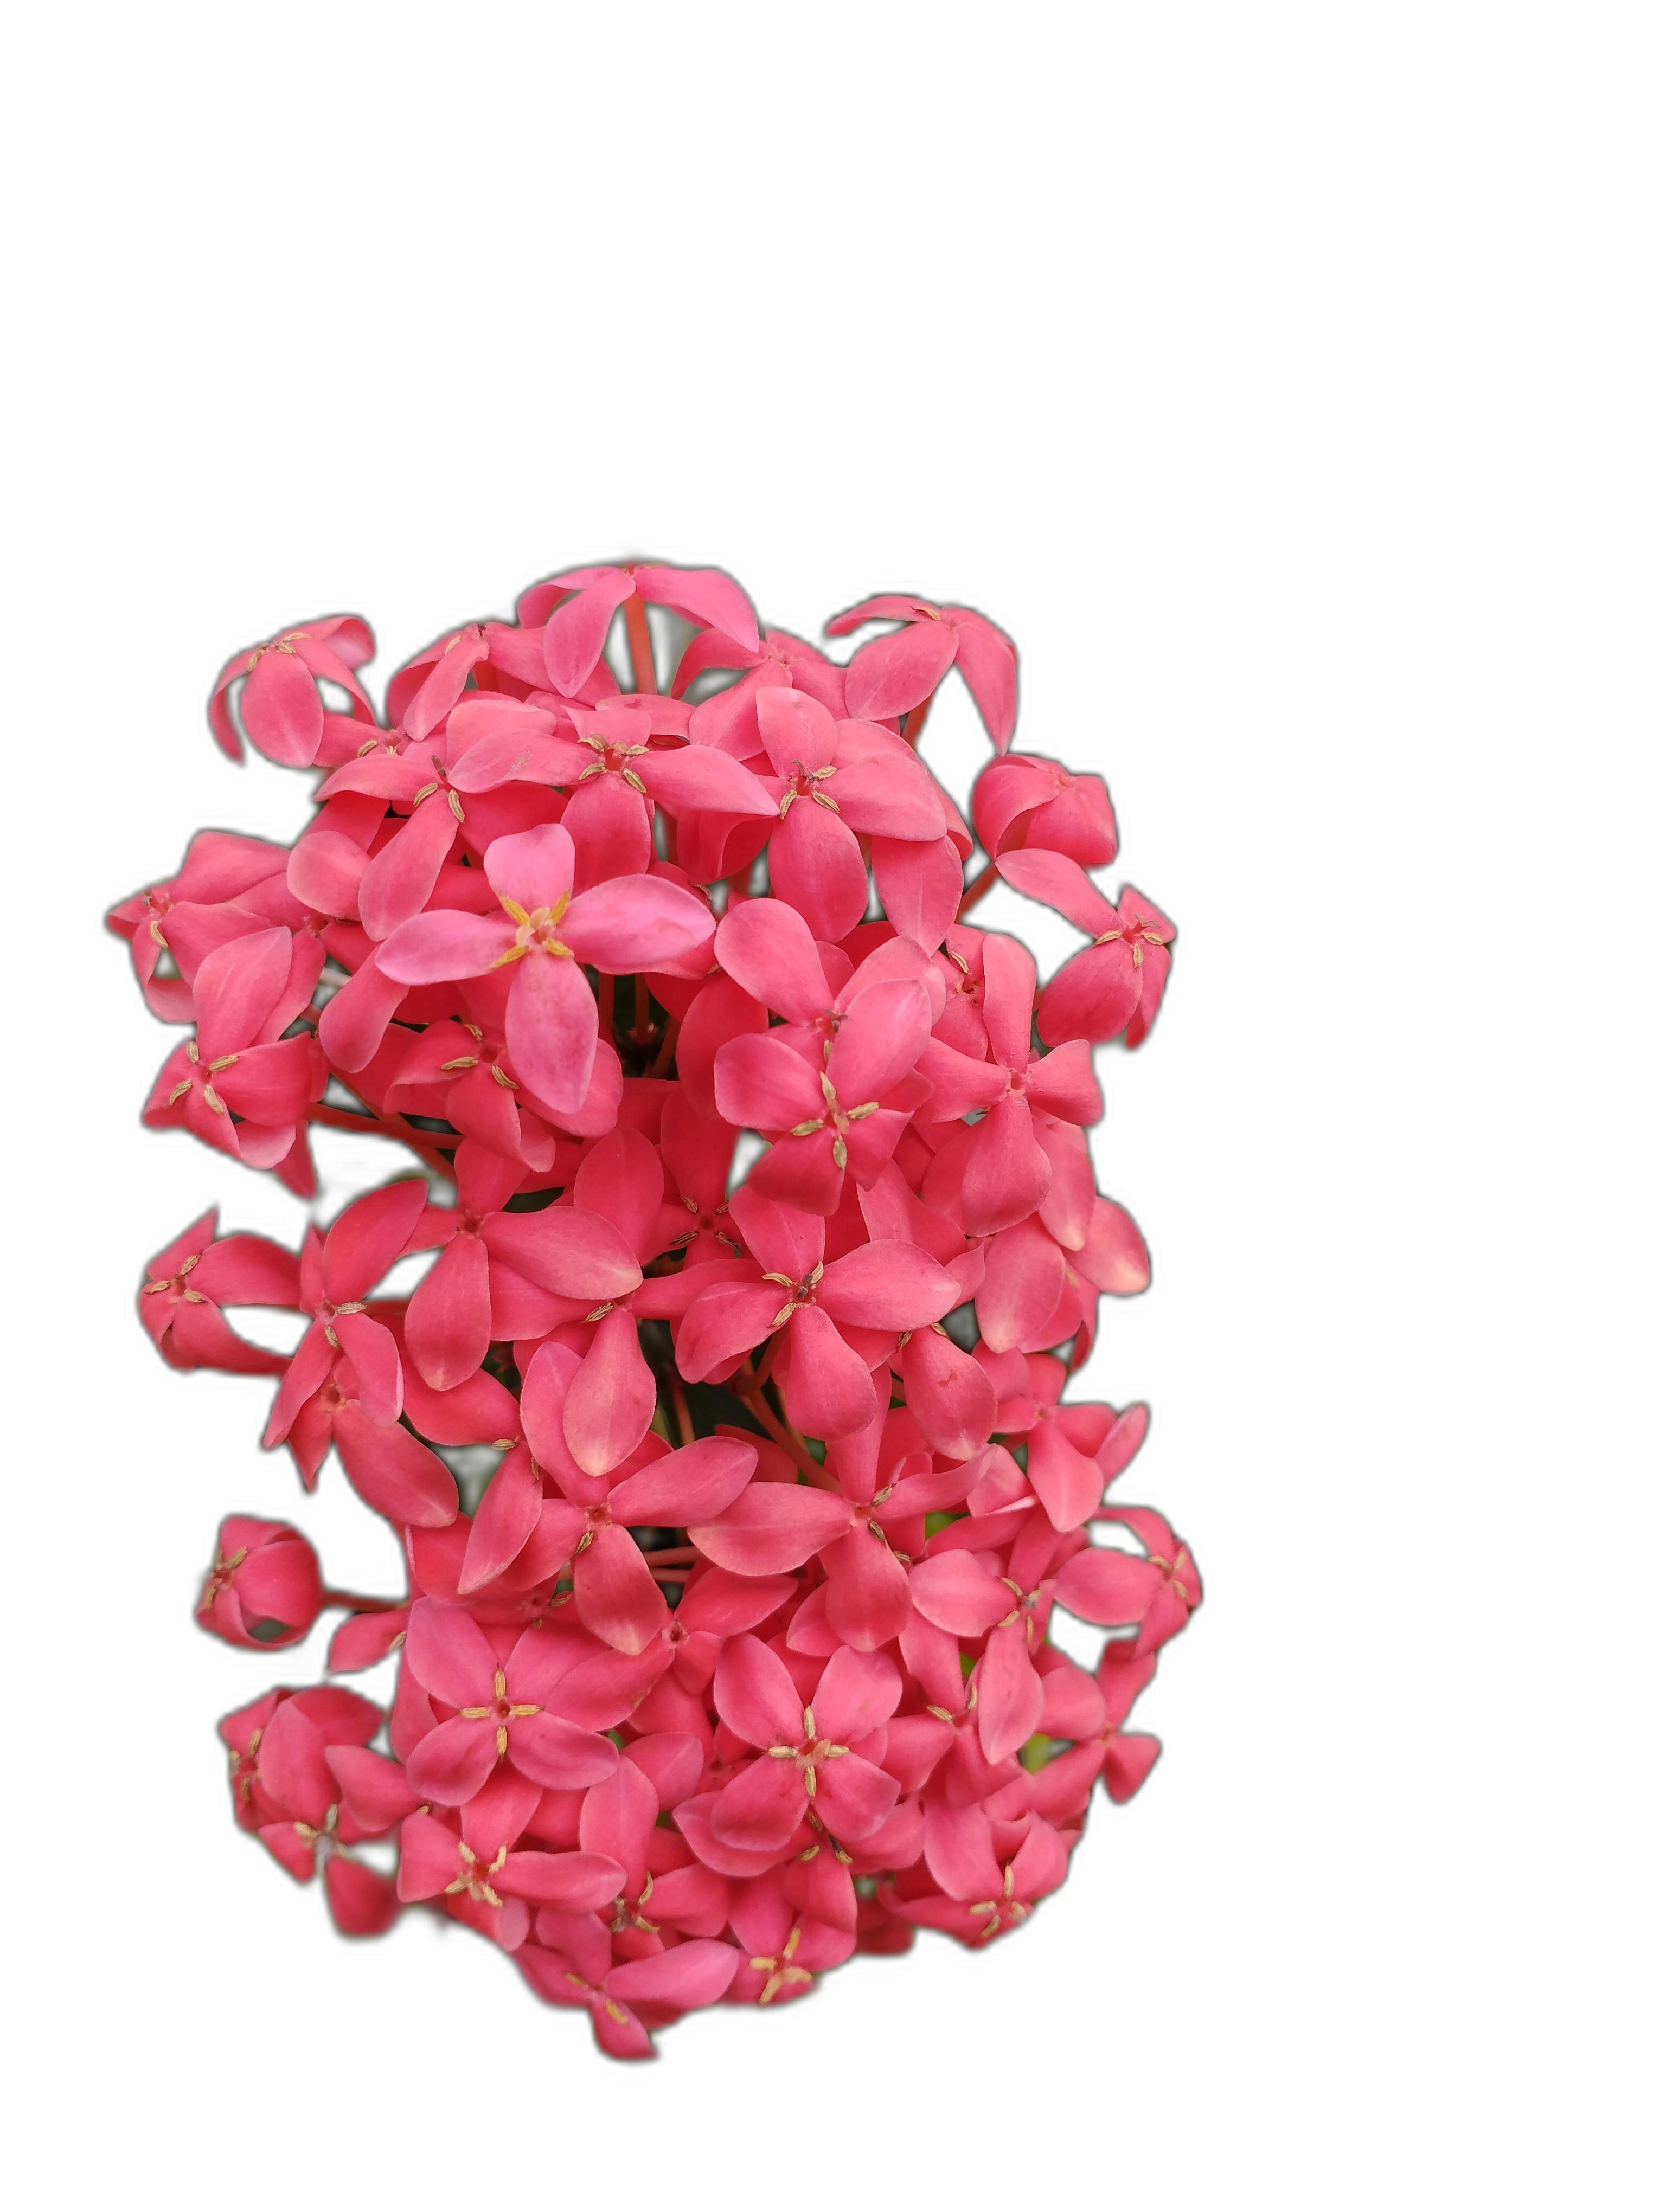
Label: Jungle geranium